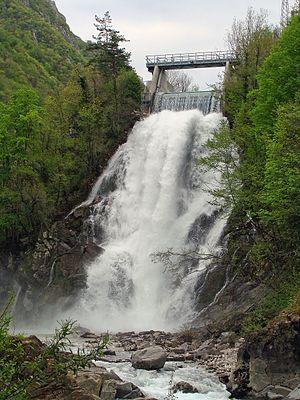
Cascade de Crosis (Tarcento)
Tarcento est une commune italienne d'environ 10 000 habitants, de la province d'Udine, dans la région autonome du Frioul-Vénétie Julienne en Italie.